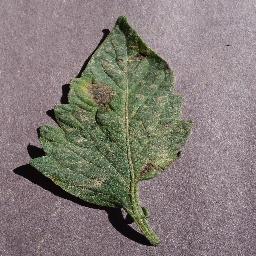
Label: Tomato___Early_blight